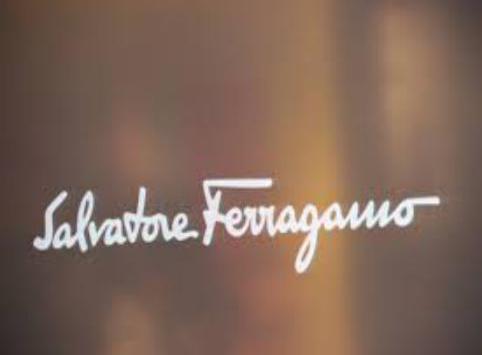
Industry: Clothes